Tawau Bell Tower

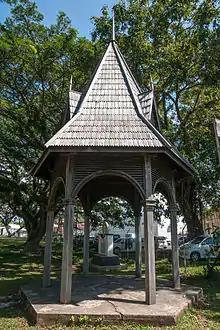
One of the two pre-world war I structures (aside from the Tawau Japanese War Memorial) that still existing in Tawau, Sabah

The Tawau Bell Tower (also known as the Belfry) is the oldest standing structure in Tawau, constructed by the Japanese to commemorate the signing of armistice agreement following World War I when Japan was an ally of Great Britain.